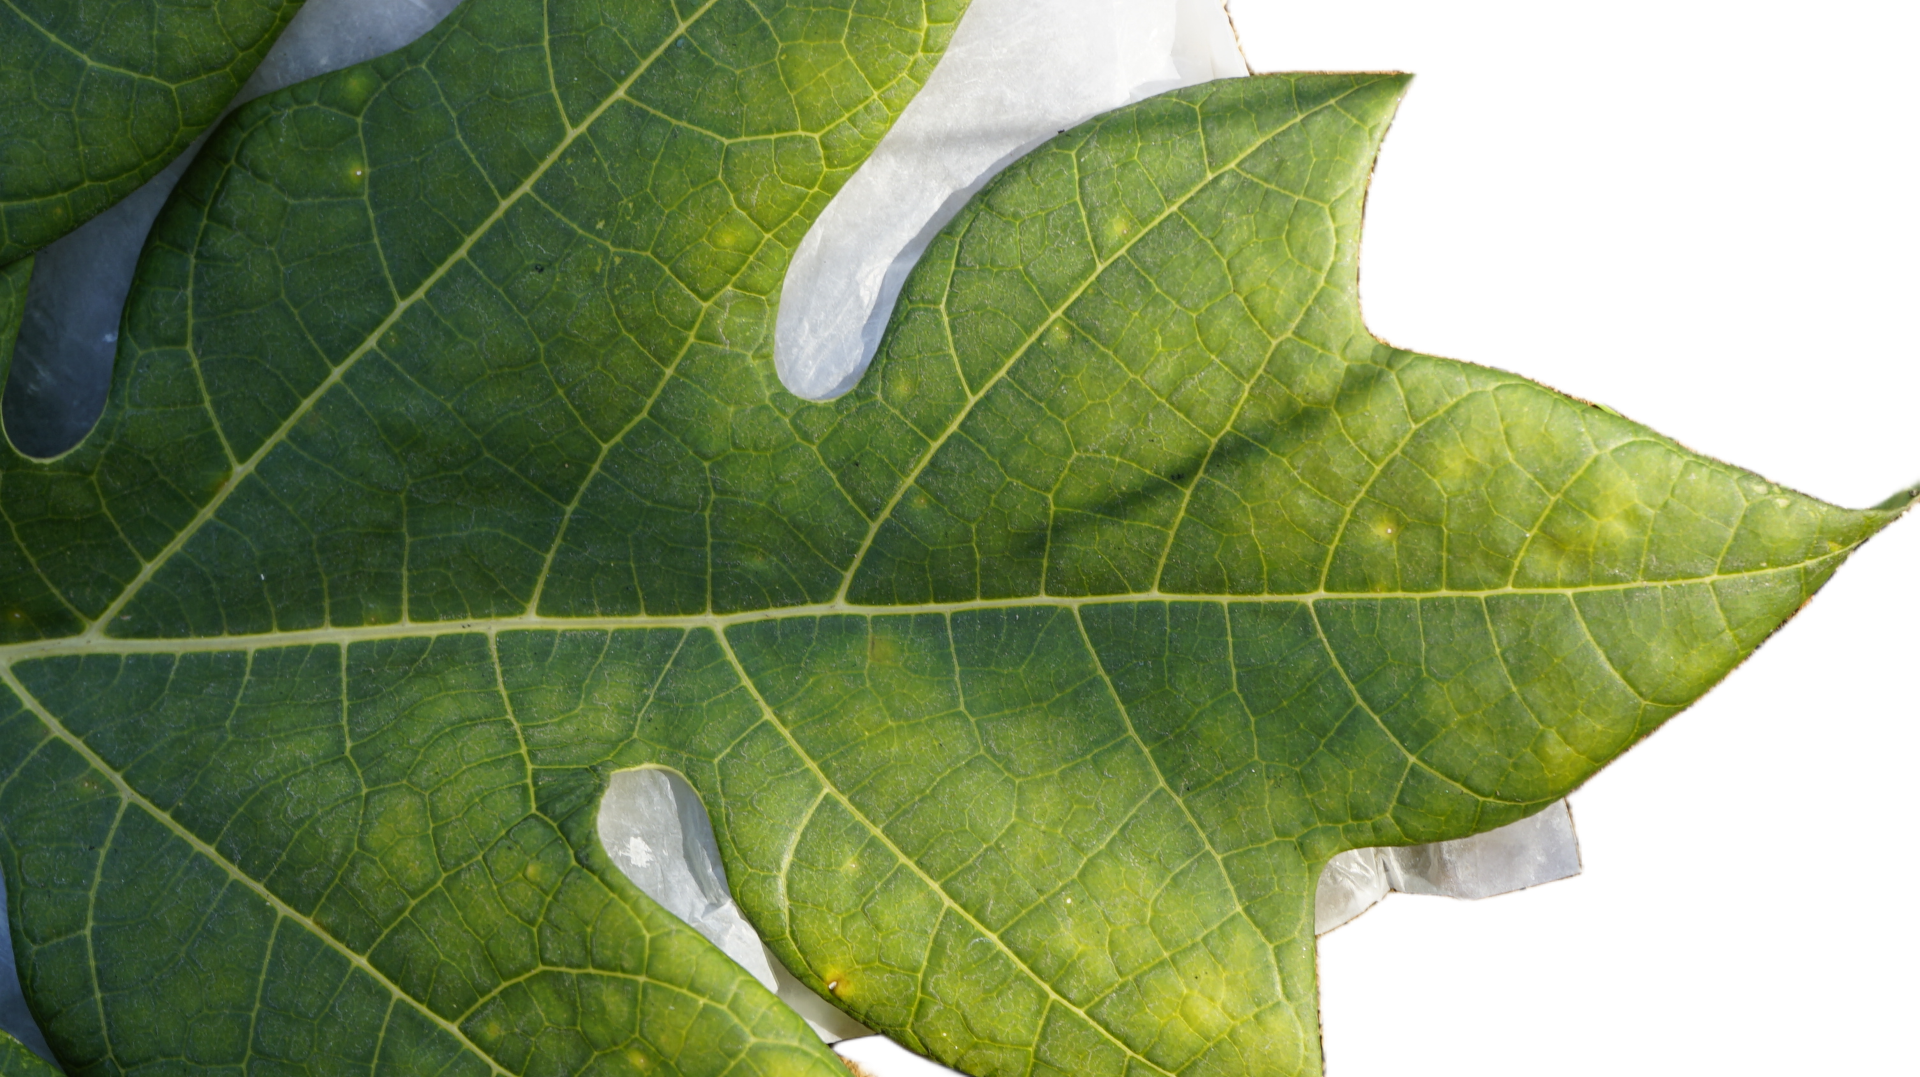
Crop: Papaya
Label: Mosaic_Virus